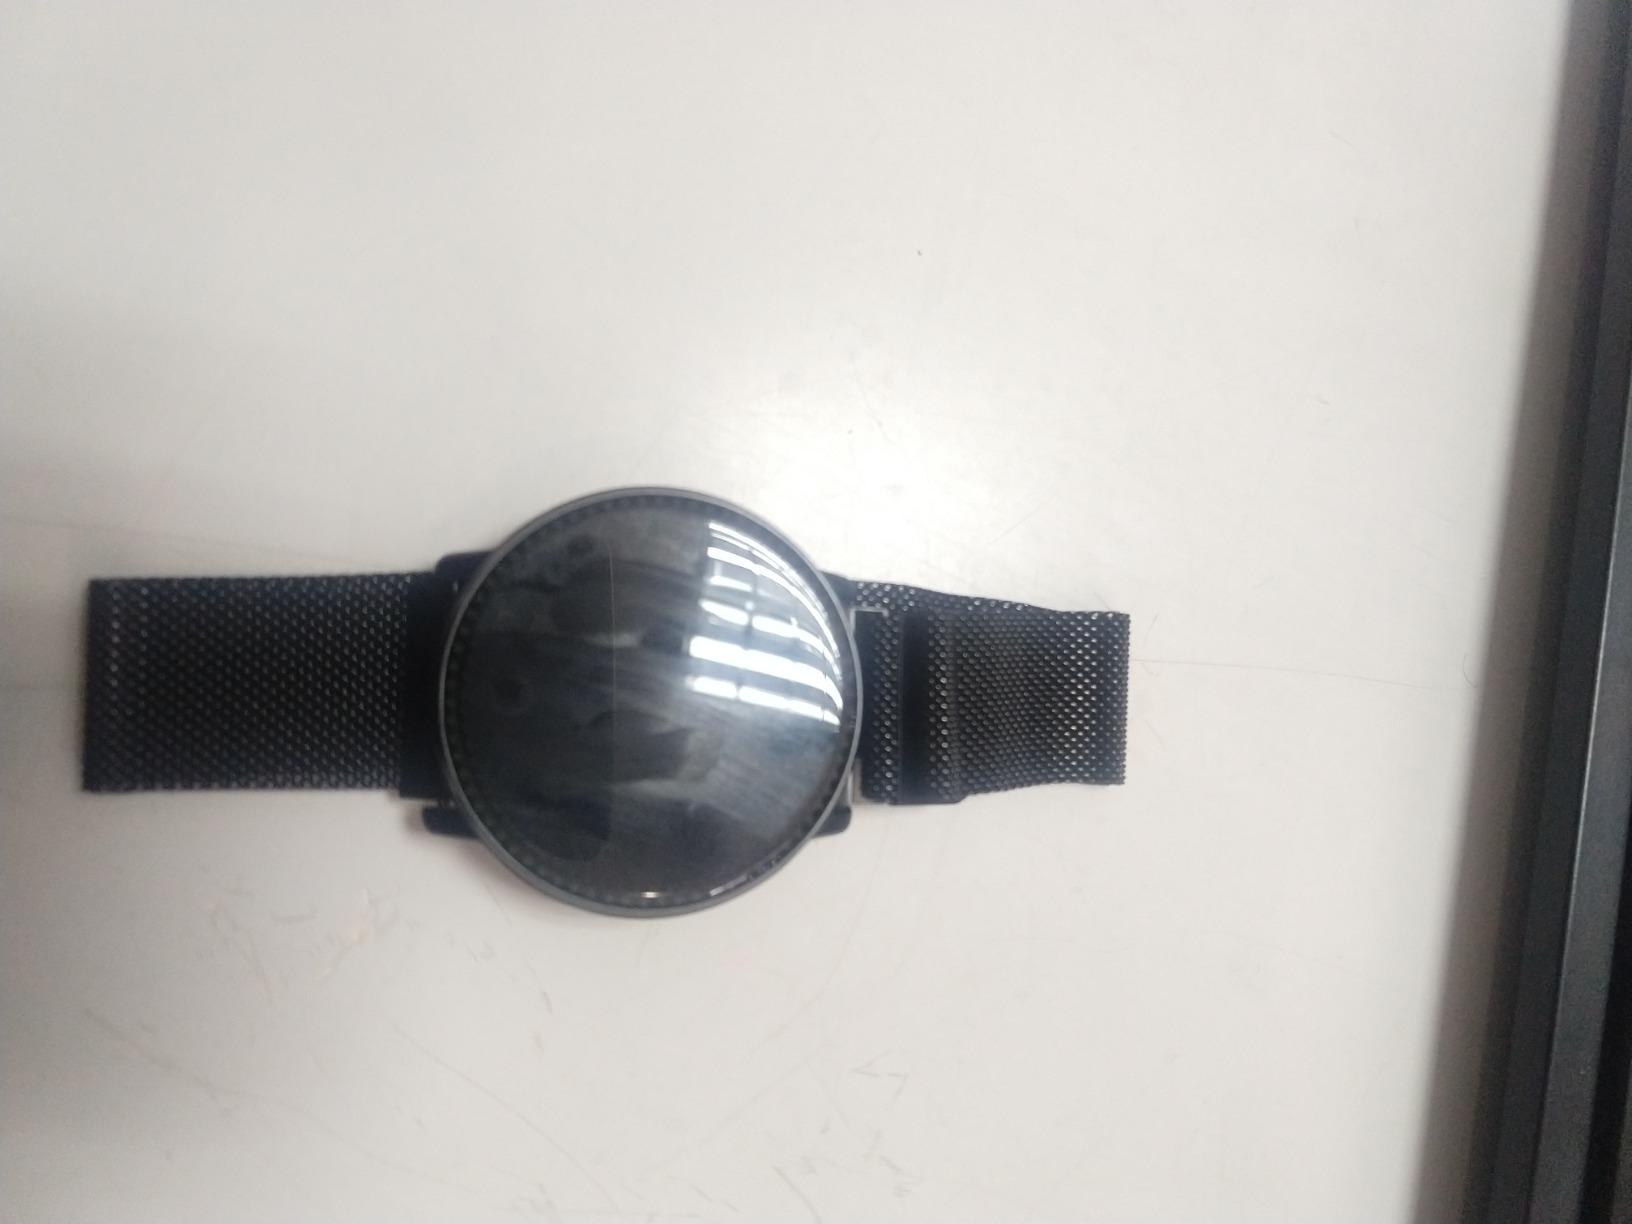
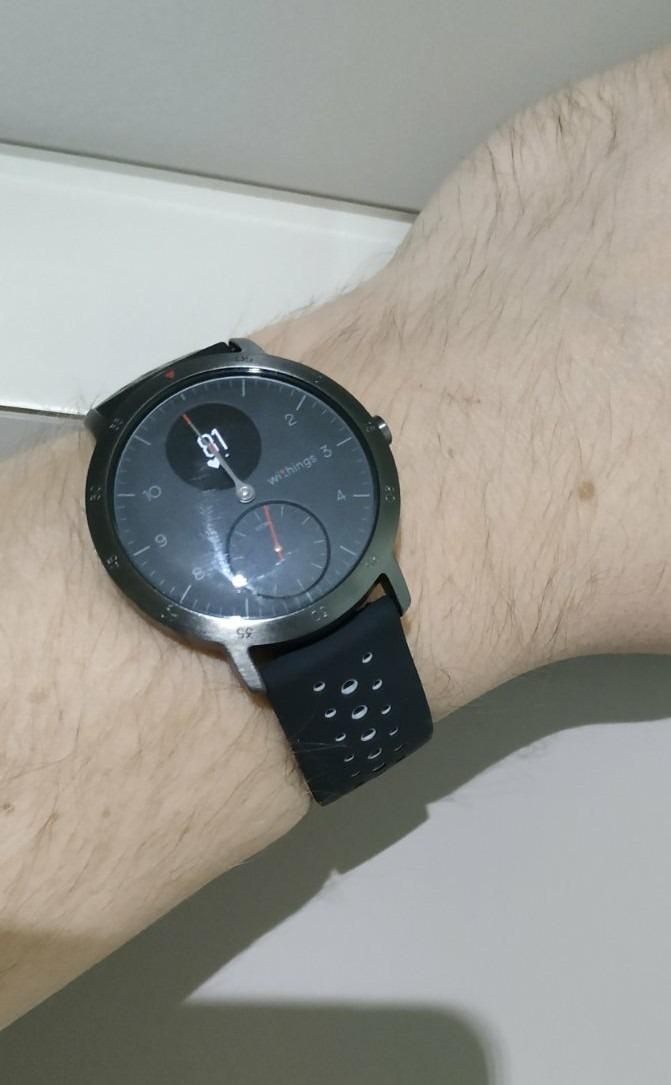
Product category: smartwatch
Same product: no